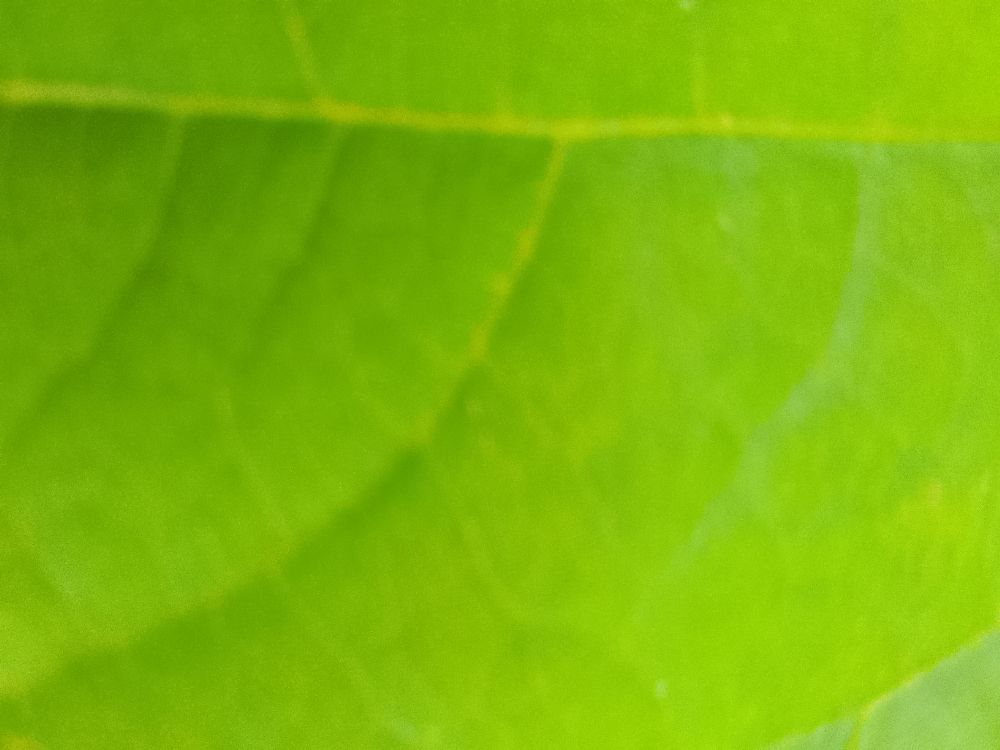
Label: healthy